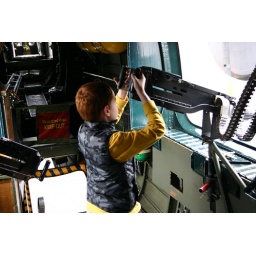
This is the same little boy who wandered in front of me earlier while flying his own &amp;quot;bomber&amp;quot; plane.